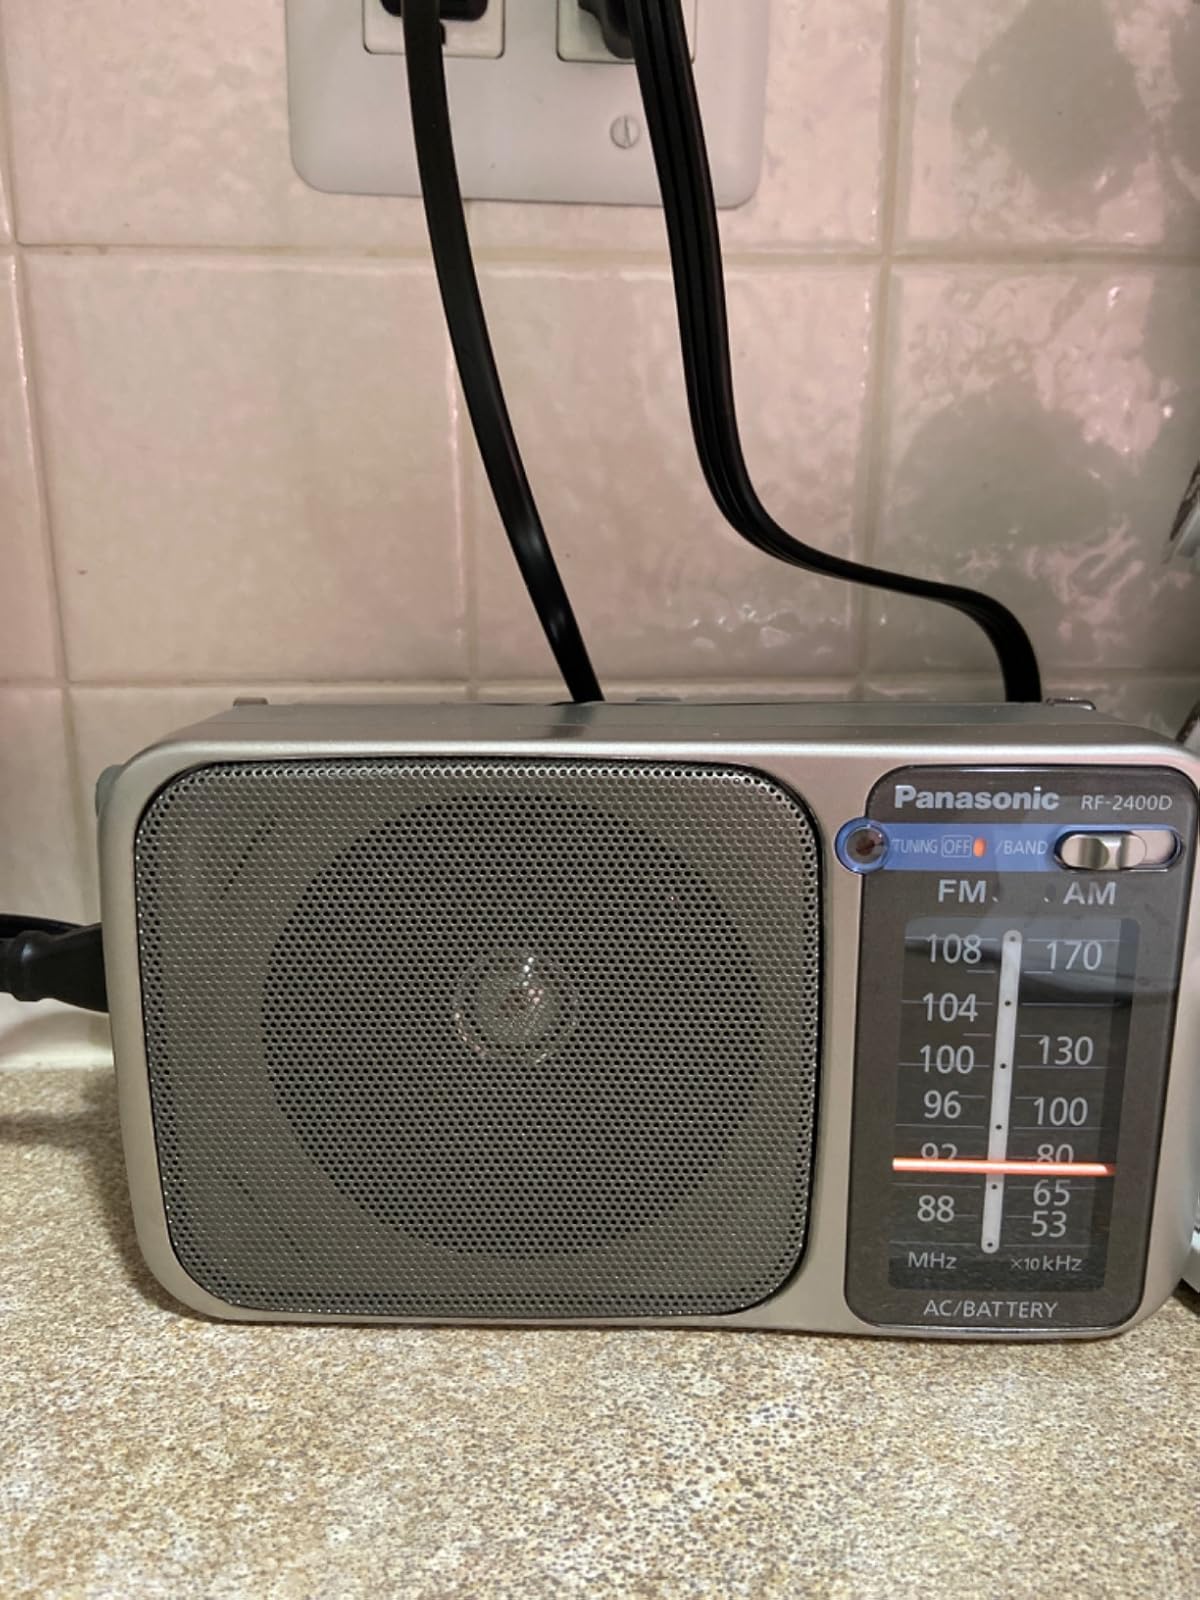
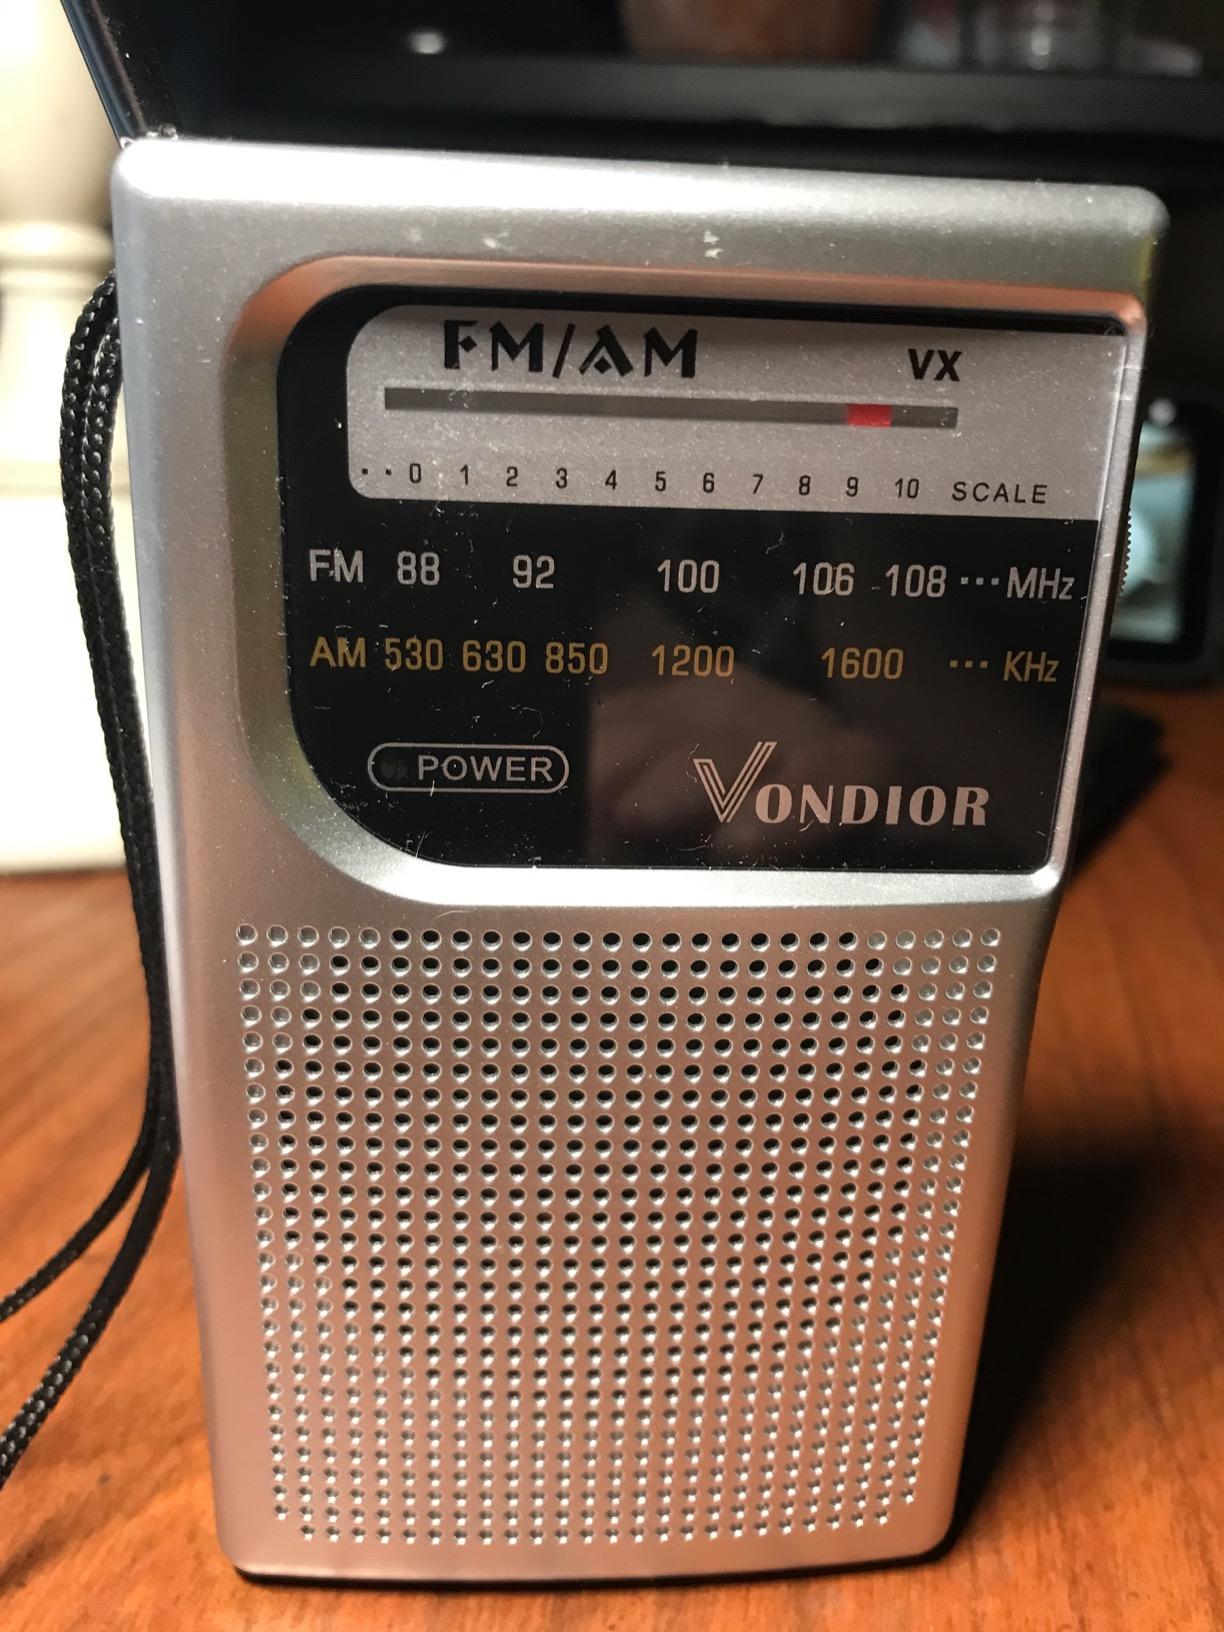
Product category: radio
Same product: no